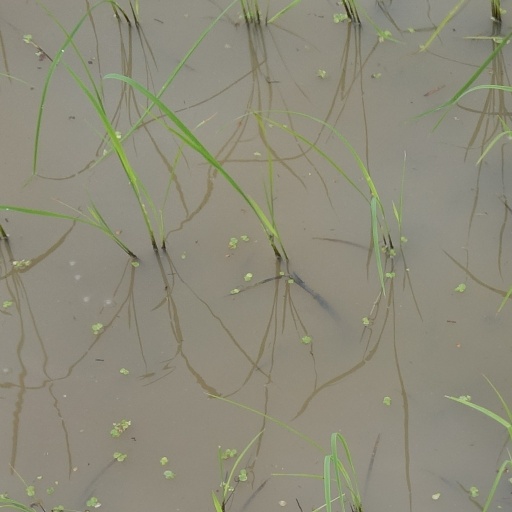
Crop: rice